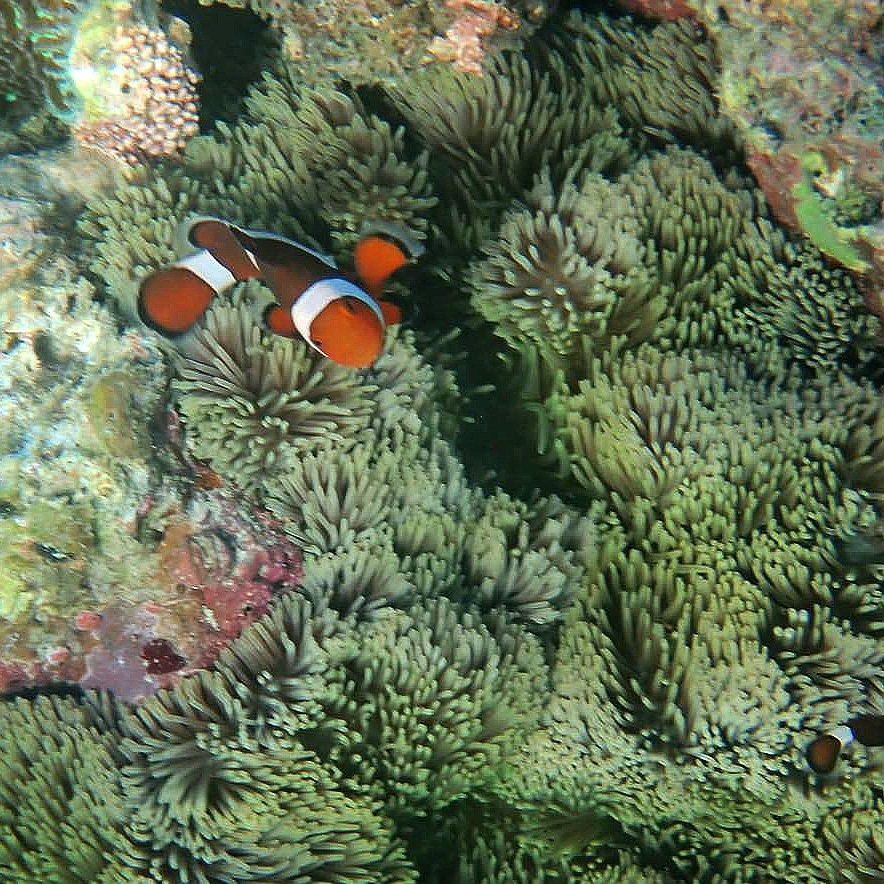
Amphiprion ocellaris (Ocellaris Anemonefish)